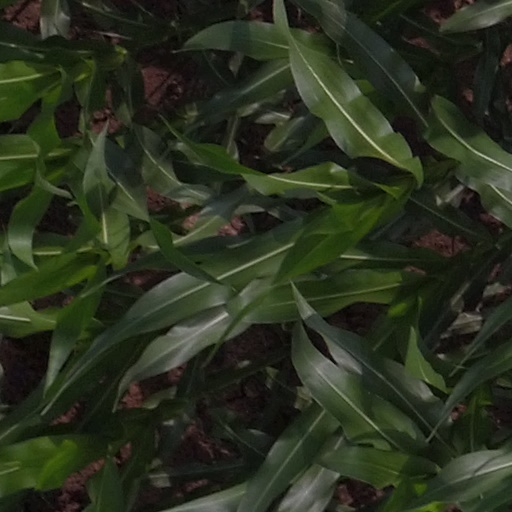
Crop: maize; corn